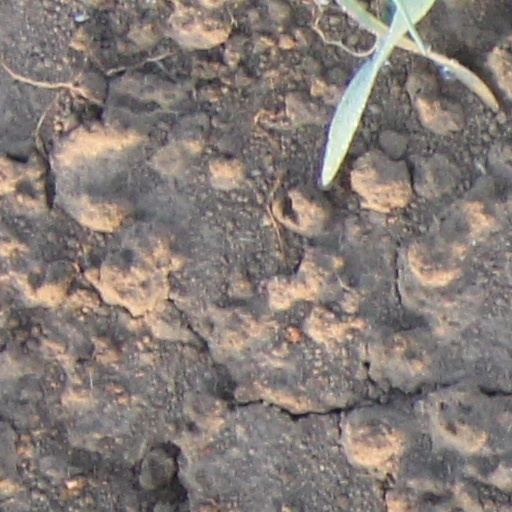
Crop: wheat